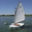
Label: ship